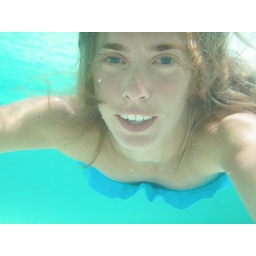
swimming in the crystal clear blue waters of the bahamas